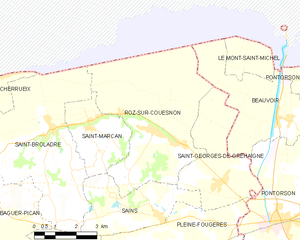
Roz-sur-Couesnon est une commune française située dans le département d'Ille-et-Vilaine en région Bretagne et peuplée de 1 003 habitants.